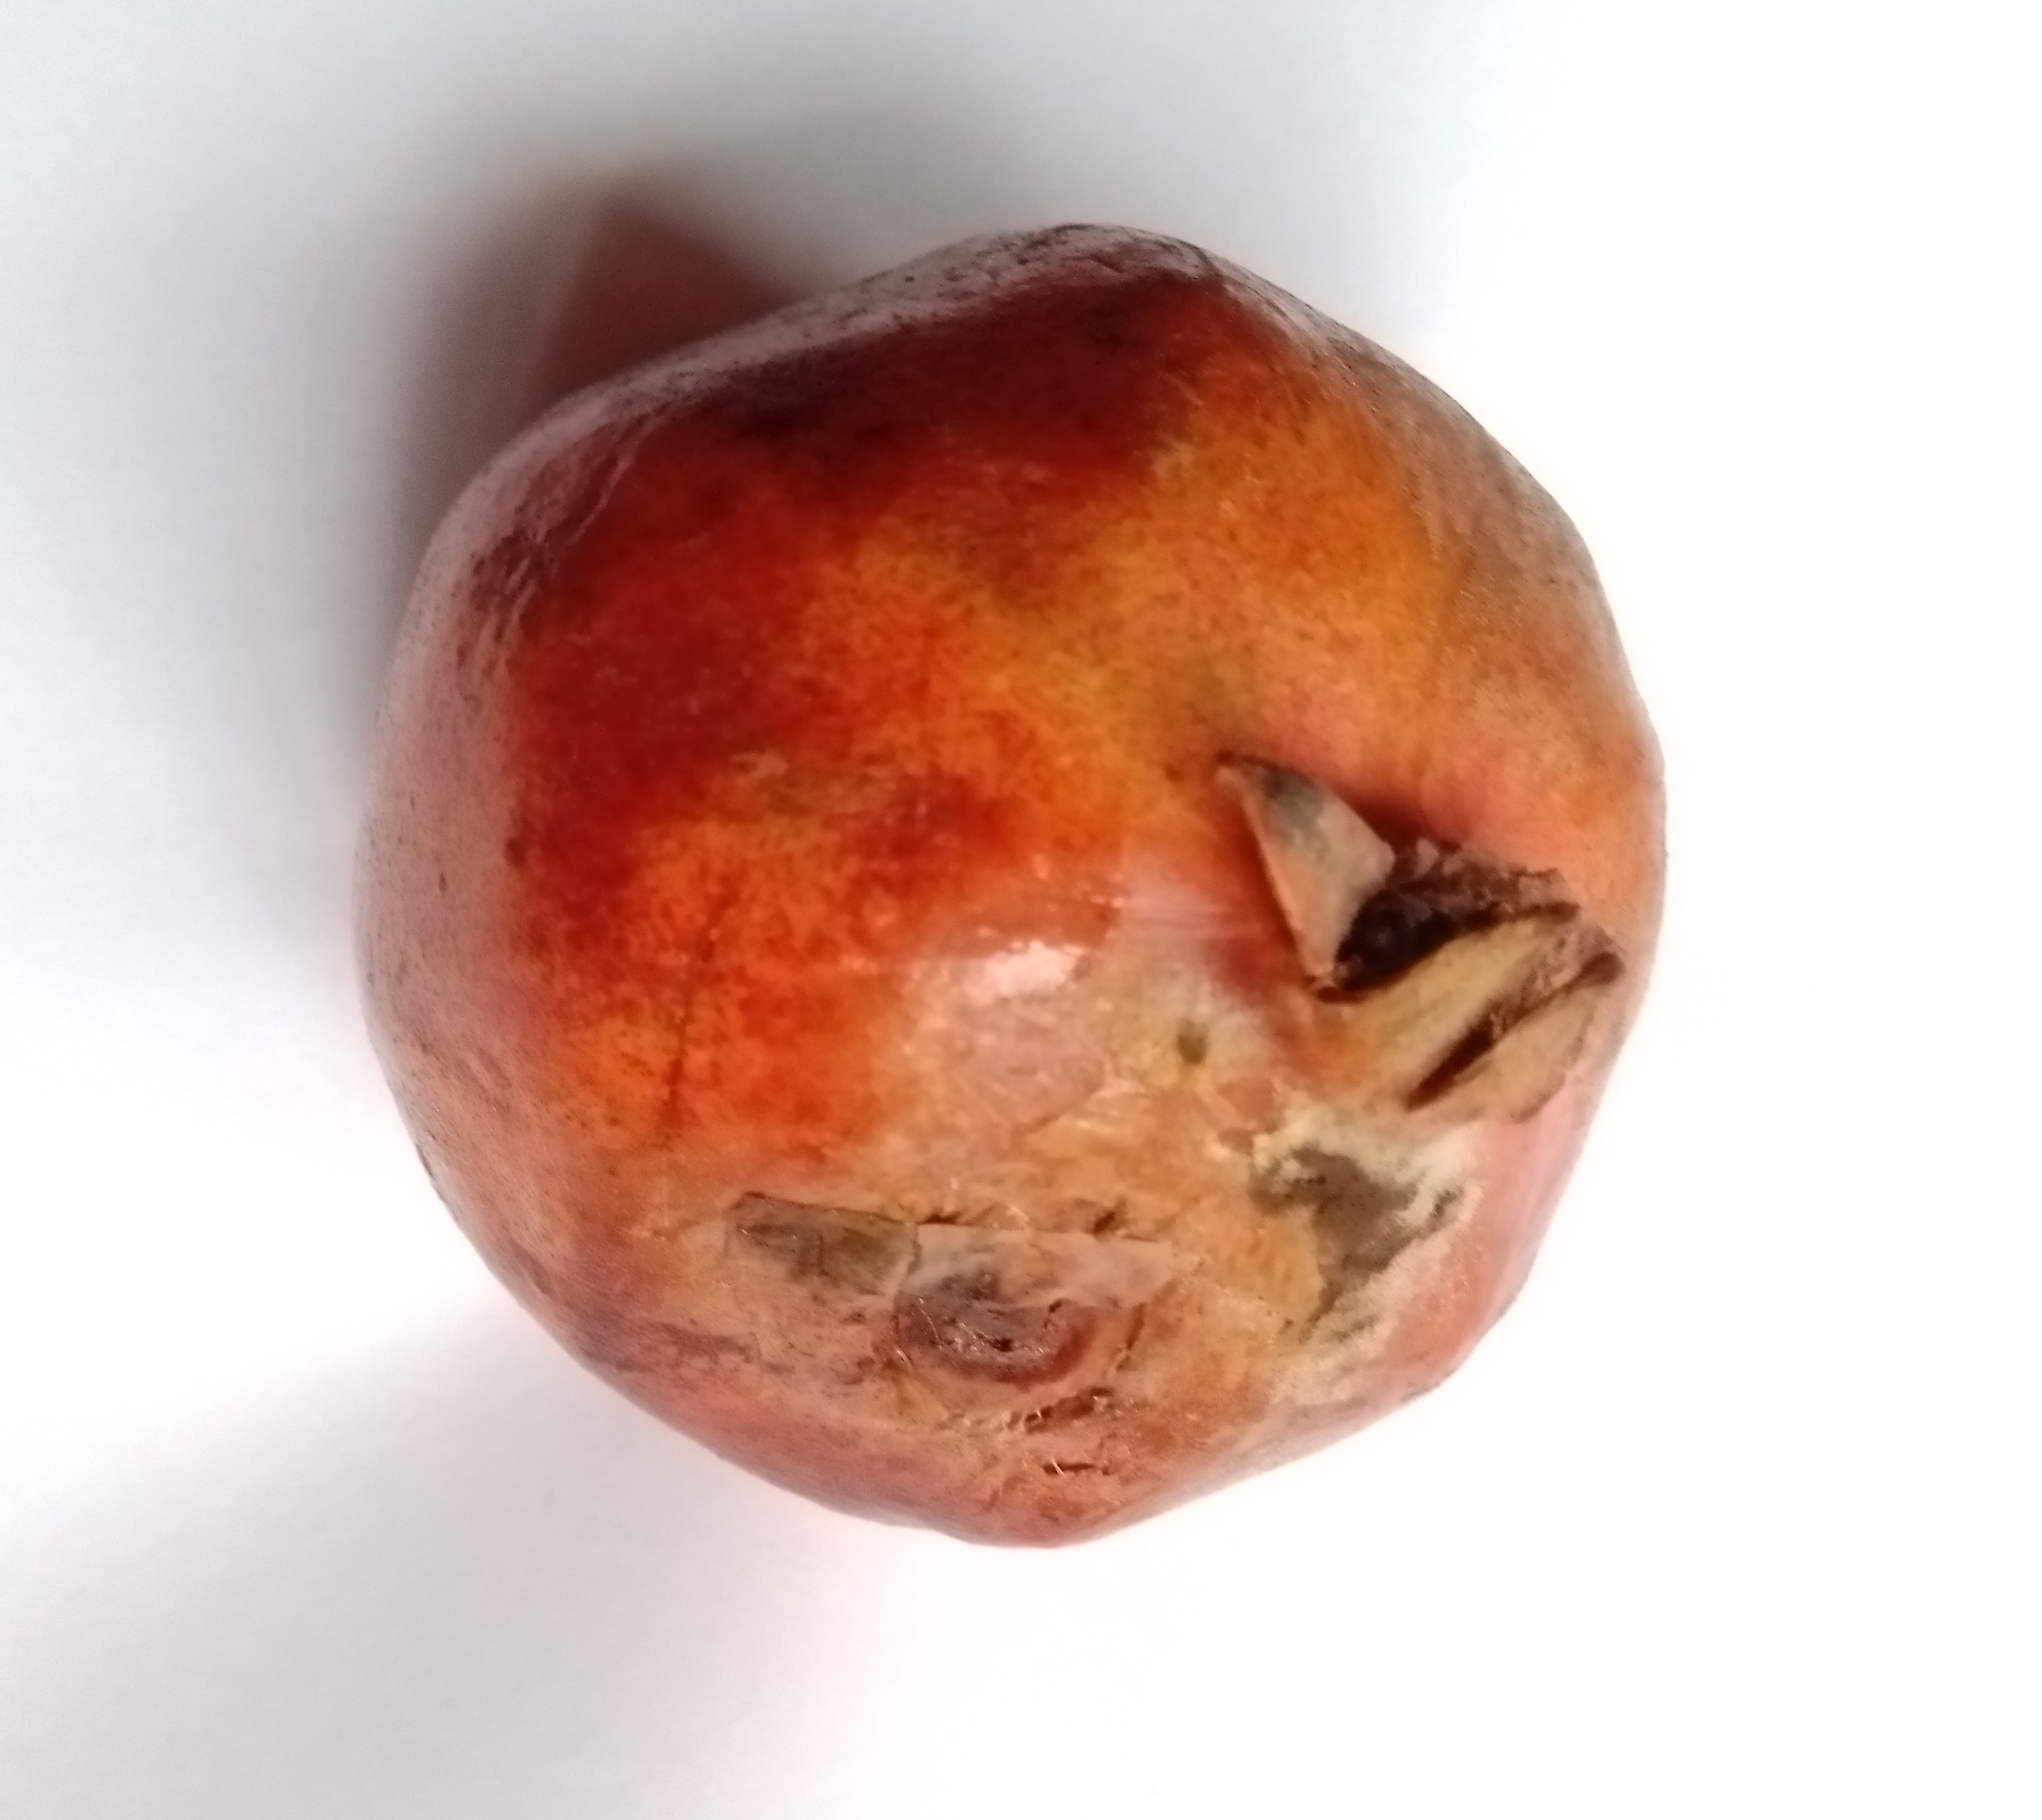
Fruit: pomegranate
Condition: rotten